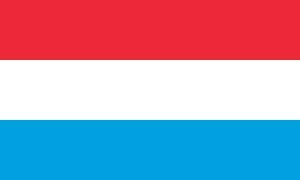
Malgré sa petite taille, le Grand-Duché de Luxembourg est un authentique État avec une histoire particulièrement riche. Situé au cœur de l’Europe, entre la France, la Belgique et l’Allemagne, il a participé aux grandes évolutions européennes. Le passé mouvementé du Grand-Duché est un véritable condensé de l’histoire européenne.
Conseil fédéral
Les emblèmes du Luxembourg manifestent l'identité du Luxembourg et de ses souverains ou souveraines en usant, au cours de leur histoire millénaire, de différents moyens, comme les traditionnelles armoiries, les drapeau ou pavillon, l’hymne national ou encore la fête nationale.